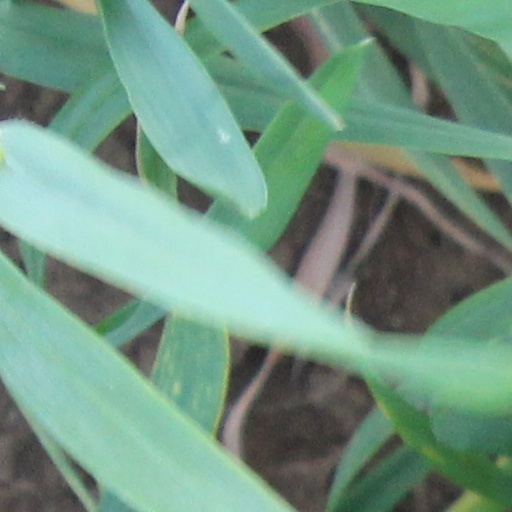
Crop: wheat